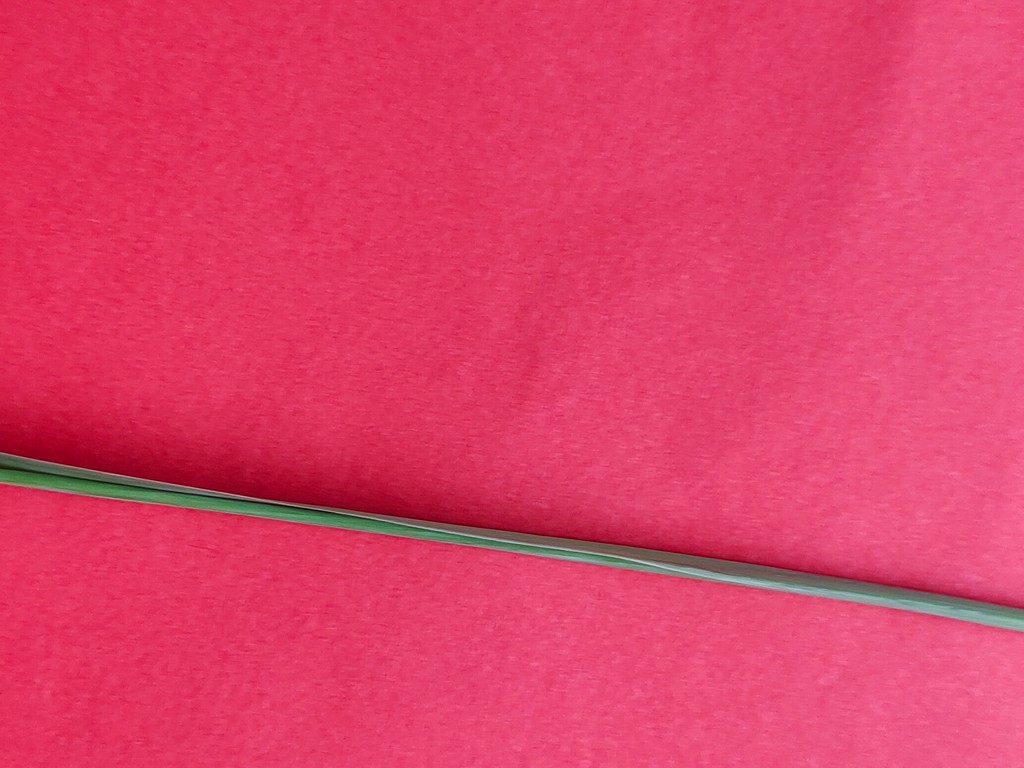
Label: Healthy